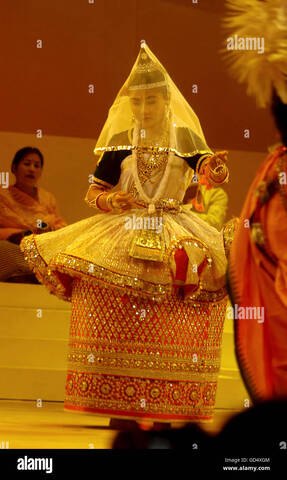
Dance form: manipuri